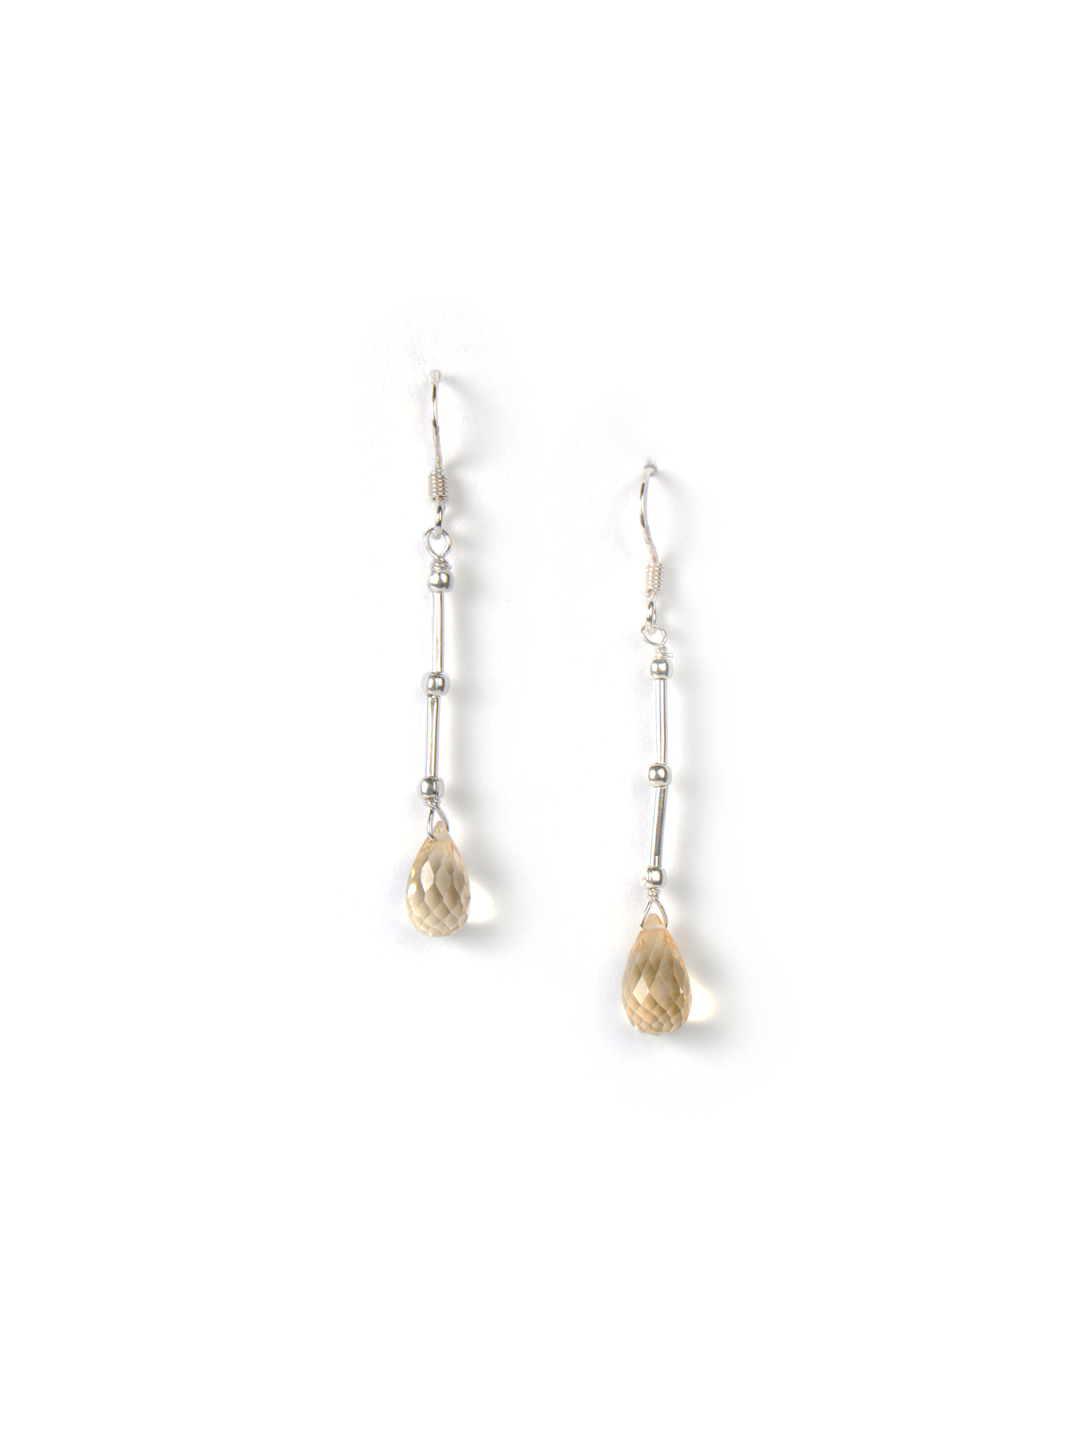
Fabindia Women Anusuya Silver Earrings
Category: Accessories / Jewellery / Earrings
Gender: Women
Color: Silver
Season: Winter 2016
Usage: Ethnic